Gladys Byram Shepperd

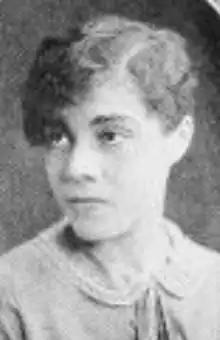
Gladys Byram (later Shepperd), from the 1927 yearbook of the University of Chicago

Gladys Josephine Byram Shepperd (June 1, 1902 – August 5, 1985) was an American educator, writer, and clubwoman, and the fifth national president of the Delta Sigma Theta sorority.